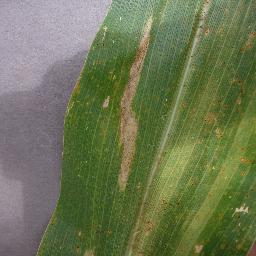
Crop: corn
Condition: (maize)_northern_blight